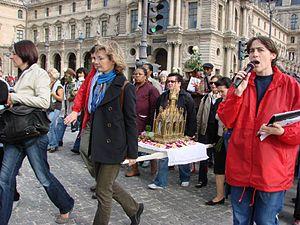
Les reliques sont les restes matériels qu'a ou qu'aurait laissés derrière elle une personne vénérée en mourant : soit des parties de son corps, soit d'autres objets qu'elle a, ou avait, pour certains croyants, sanctifiés par son contact. Le culte des reliques reposant sur le possible transfert de la sacralité du corps saint sur le dévot, leur émiettement multiplie leurs bienfaits puisque chaque parcelle conserve la charge sacrale primitive. La conservation et le culte de dulie relative de ces restes sont une pratique en vigueur dans plusieurs religions. Il en découle des croyances et des pratiques religieuses variées, mais aussi de vifs débats quant à leur authenticité, le commerce ou le culte quasi superstitieux dont elles ont été ou sont encore l'objet, les « détracteurs » des reliques qui pratiquent le scepticisme scientifique n’ayant souvent pas plus d’arguments décisifs pour prouver leur fausseté ou cette superstition que les défenseurs pour prouver leur authenticité, leur virtus ou leur potestas réelles.